Karolina Šprem

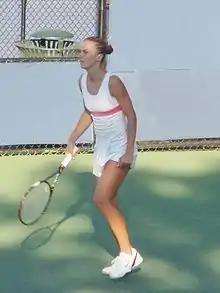
Sprem at the 2008 US Open

In late 2007, Šprem announced a permanent split from Bikic and returned to her old coach Ricardo Sanchez. She had to cope with a serious elbow injury, which needed surgery. She was out of the tour for 10 months.